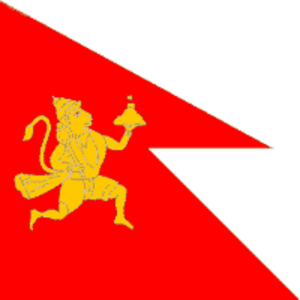
Dewas Junior est un ancien État princier des Indes qui partageait sa capitale, Dewas, avec l'État de Dewas Senior. Il fait aujourd'hui partie du Madhya Pradesh.